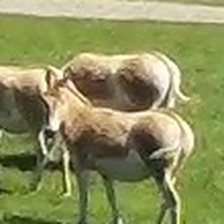
Pose orientation: left